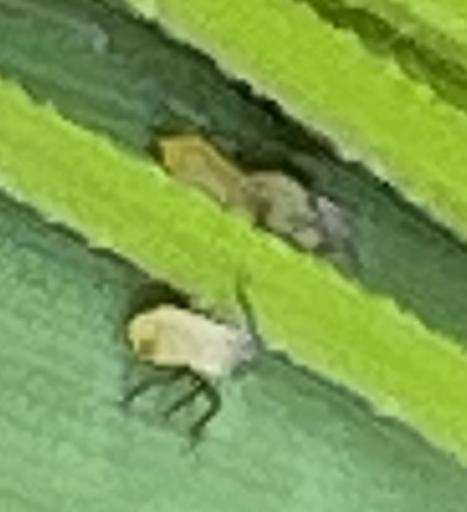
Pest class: english_grain_aphid